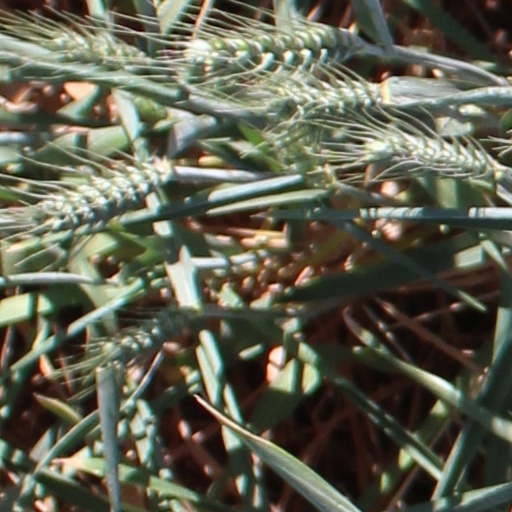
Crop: wheat